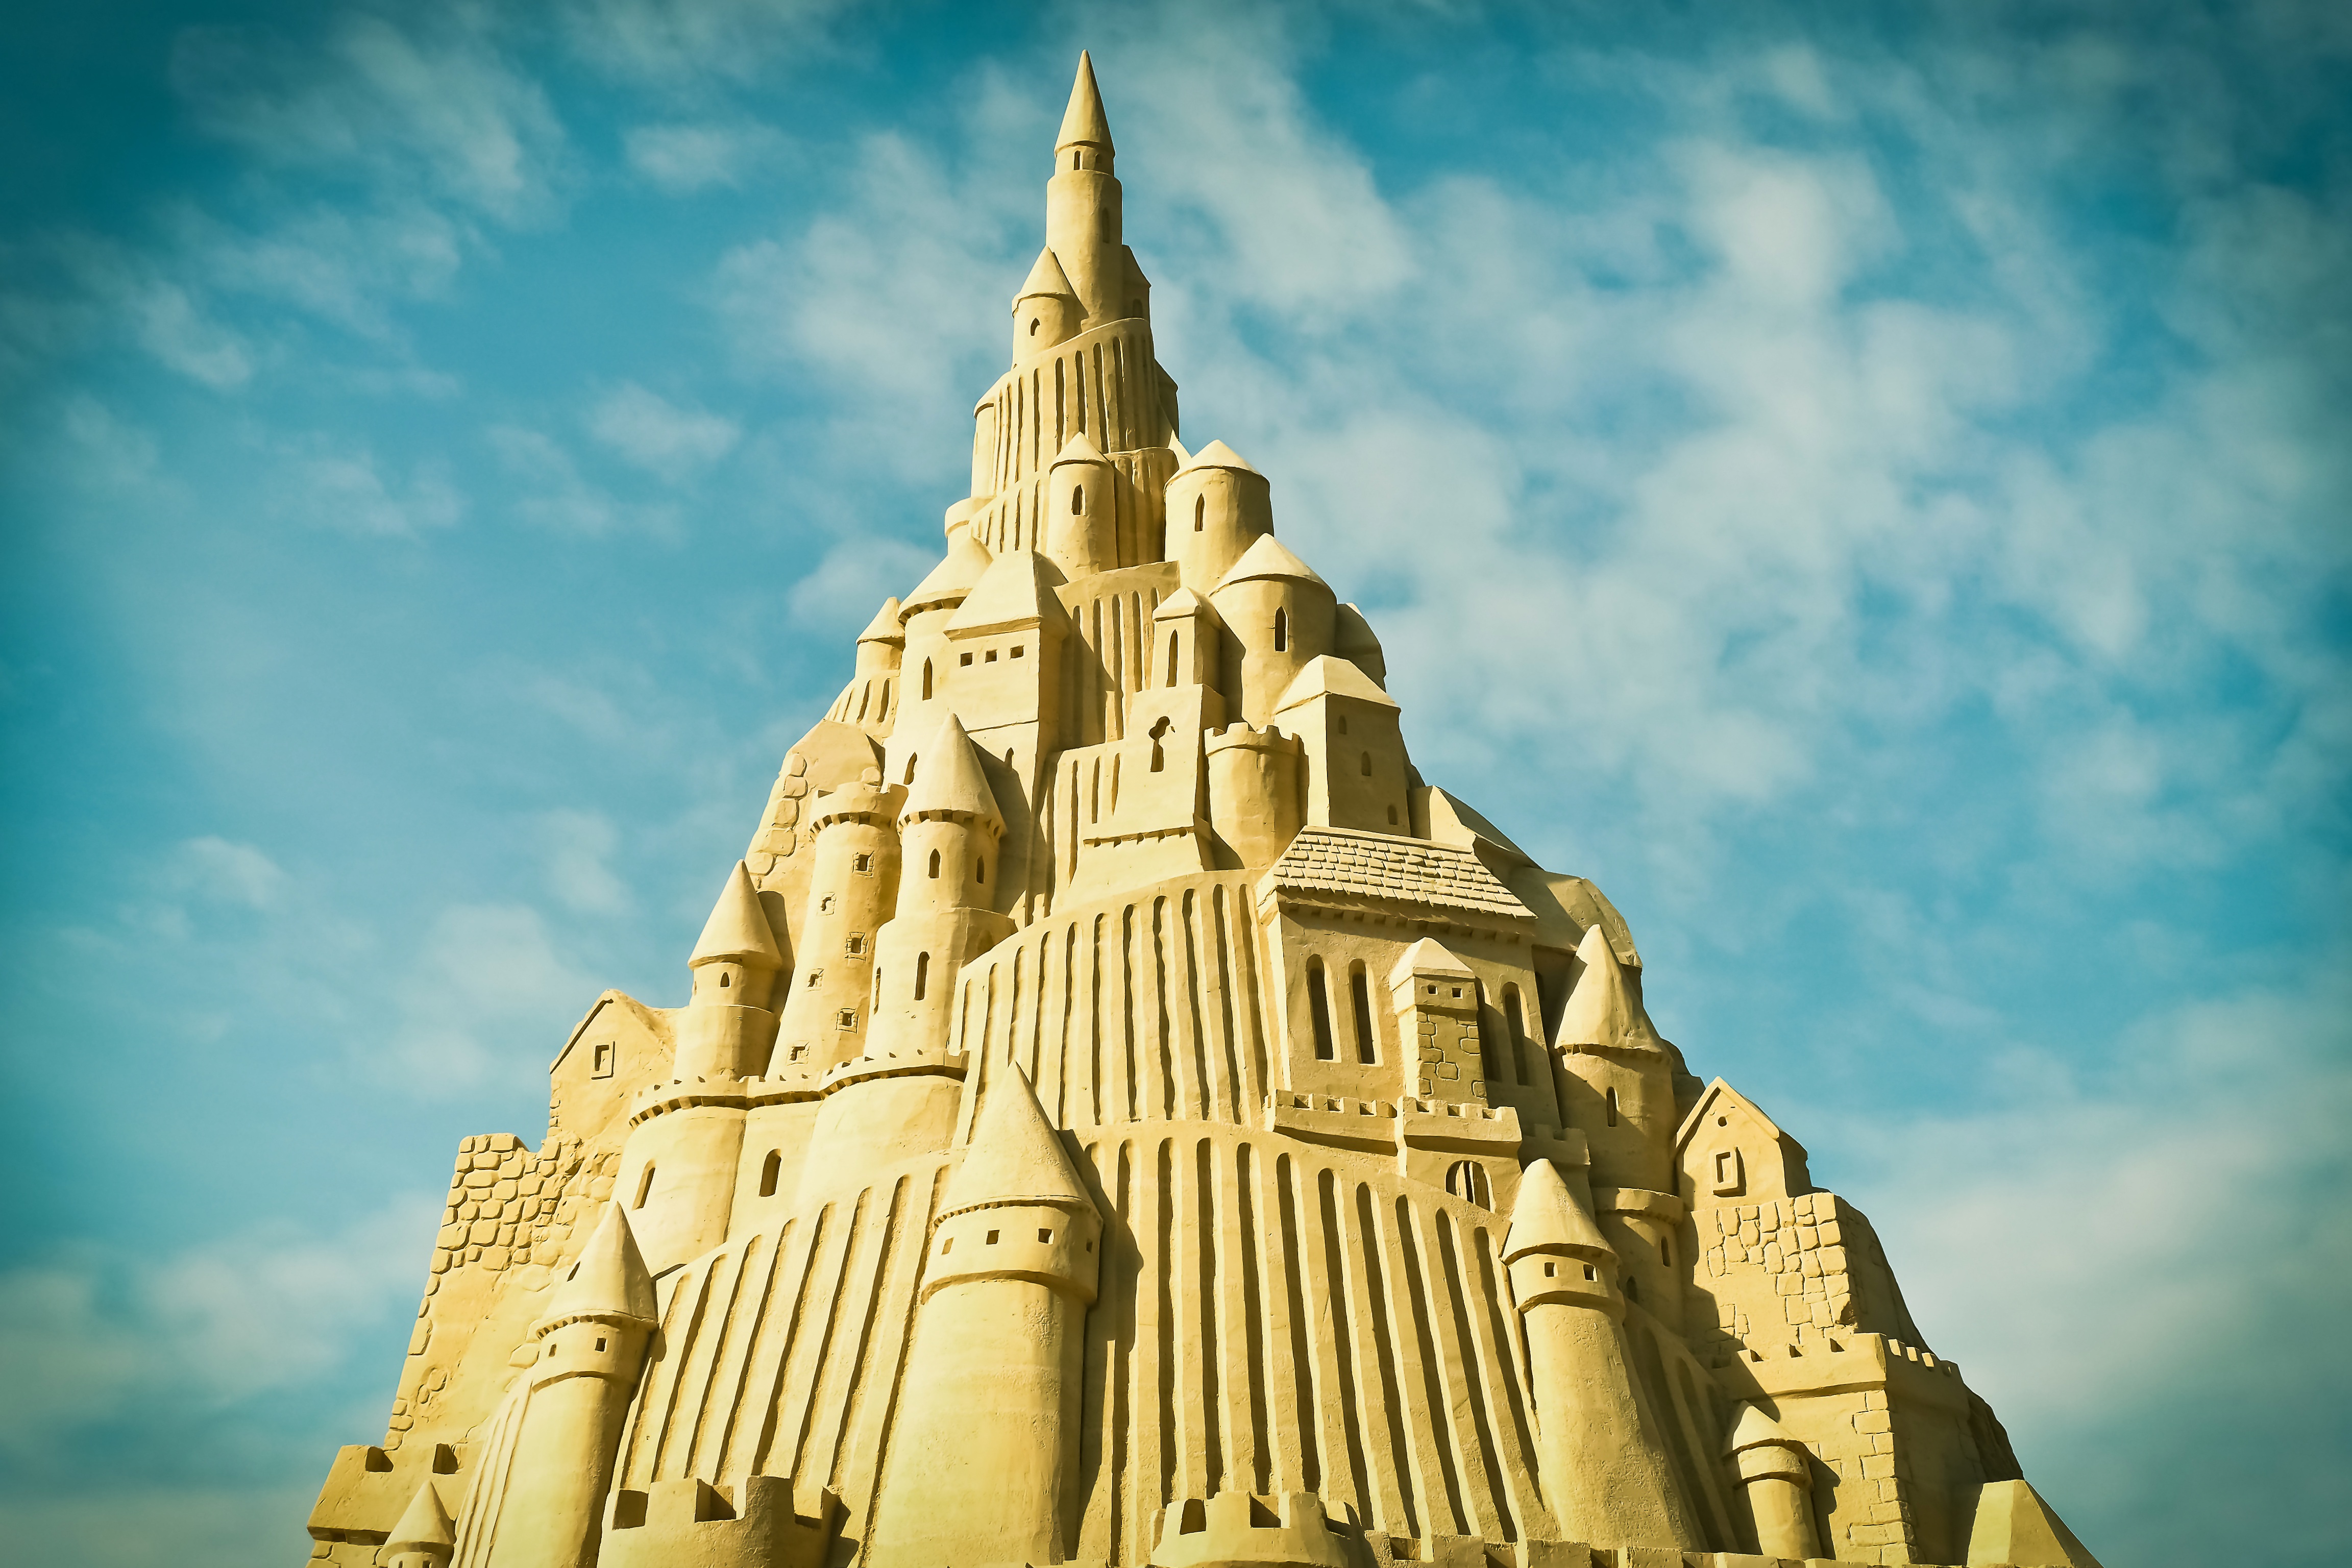
beach, sand, sky, building, summer, statue, tower, castle, landmark, cathedral, attraction, place of worship, artwork, sculpture, art, fun, temple, spire, build, duisburg, sandburg, north landscape park, sand sculpture, sand picture, sand sculptures